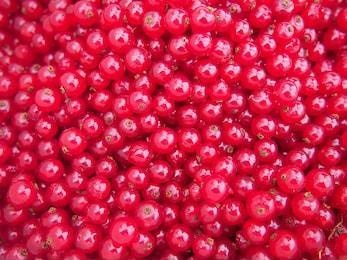
Label: redcurrant